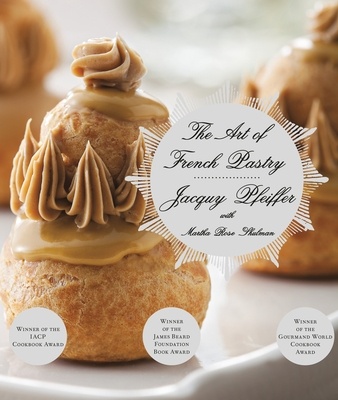
The Art of French Pastry
Winner of the 2014 James Beard Award for Best Cookbook, Dessert & Baking What does it take to perfect a flawless clair? A delicate yet buttery croissant? To pipe dozens of macarons? The answer is: an intimate knowledge of the fundamentals of pastry. In The Art of French Pastry award-winning pastry chef Jacquy Pfeiffer, cofounder of the renowned French Pastry School in Chicago, gives you just that. By teaching you how to make everything from p te choux to pastry cream, Pfeiffer builds on the basics until you have an understanding of the science behind the ingredients used, how they interact with one another, and what your hands have to do to transform them into pastry. This yields glorious results Expect to master these techniques and then indulge in exquisite recipes, such as: - brioche - napol ons / Mille-Feuilles - cream puffs - Alsatian cinnamon rolls / chinois - lemon cream tart with meringue teardrops - elephant ears / palmiers - black forest cake - beignets as well as some traditional Alsatian savory treats, including: - Pretzels - Kougelhof - Tarte Flamb e - Warm Alsatian Meat Pie Pastry is all about precision, so Pfeiffer presents us with an amazing wealth of information--lists of necessary equipment, charts on how ingredients react in different environments, and the precise weight of ingredients in grams, with a look at their equivalent in U.S. units--which will help you in all aspects of your cooking. But in order to properly enjoy your "just desserts," so to speak; you will also learn where these delicacies originated. Jacquy Pfeiffer comes from a long line of pastry chefs and has been making these recipes since he was a child working in his father's bakery in Alsace. Sprinkled with funny, charming memories from a lifetime in pastry, this book will have you fully appreciating the hundreds of years of tradition that shaped these recipes into the classics that we know and love, and can now serve to our friends and families over and over again. The Art of French Pastry, full of gorgeous photography and Pfeiffer's accompanying illustrations, is a master class in pastry from a master teacher. Binding Type: Hardcover Publisher: Knopf Publishing Group Published: 12/03/2013 ISBN: 9780307959355 Pages: 395 Weight: 3.45lbs Size: 9.40h x 8.20w x 1.30d Award: James Beard Foundation Book Awards - Winner Award: IACP Crystal Whisk Award - Winner Review Citations: Publishers Weekly 10/21/2013 Library Journal 11/01/2013 pg. 115 Booklist 12/01/2013 pg. 8
Brand: Jacquy Pfeiffer, Martha Rose Shulman
Category: Home & Garden > Kitchen & Dining > Cookware & Bakeware